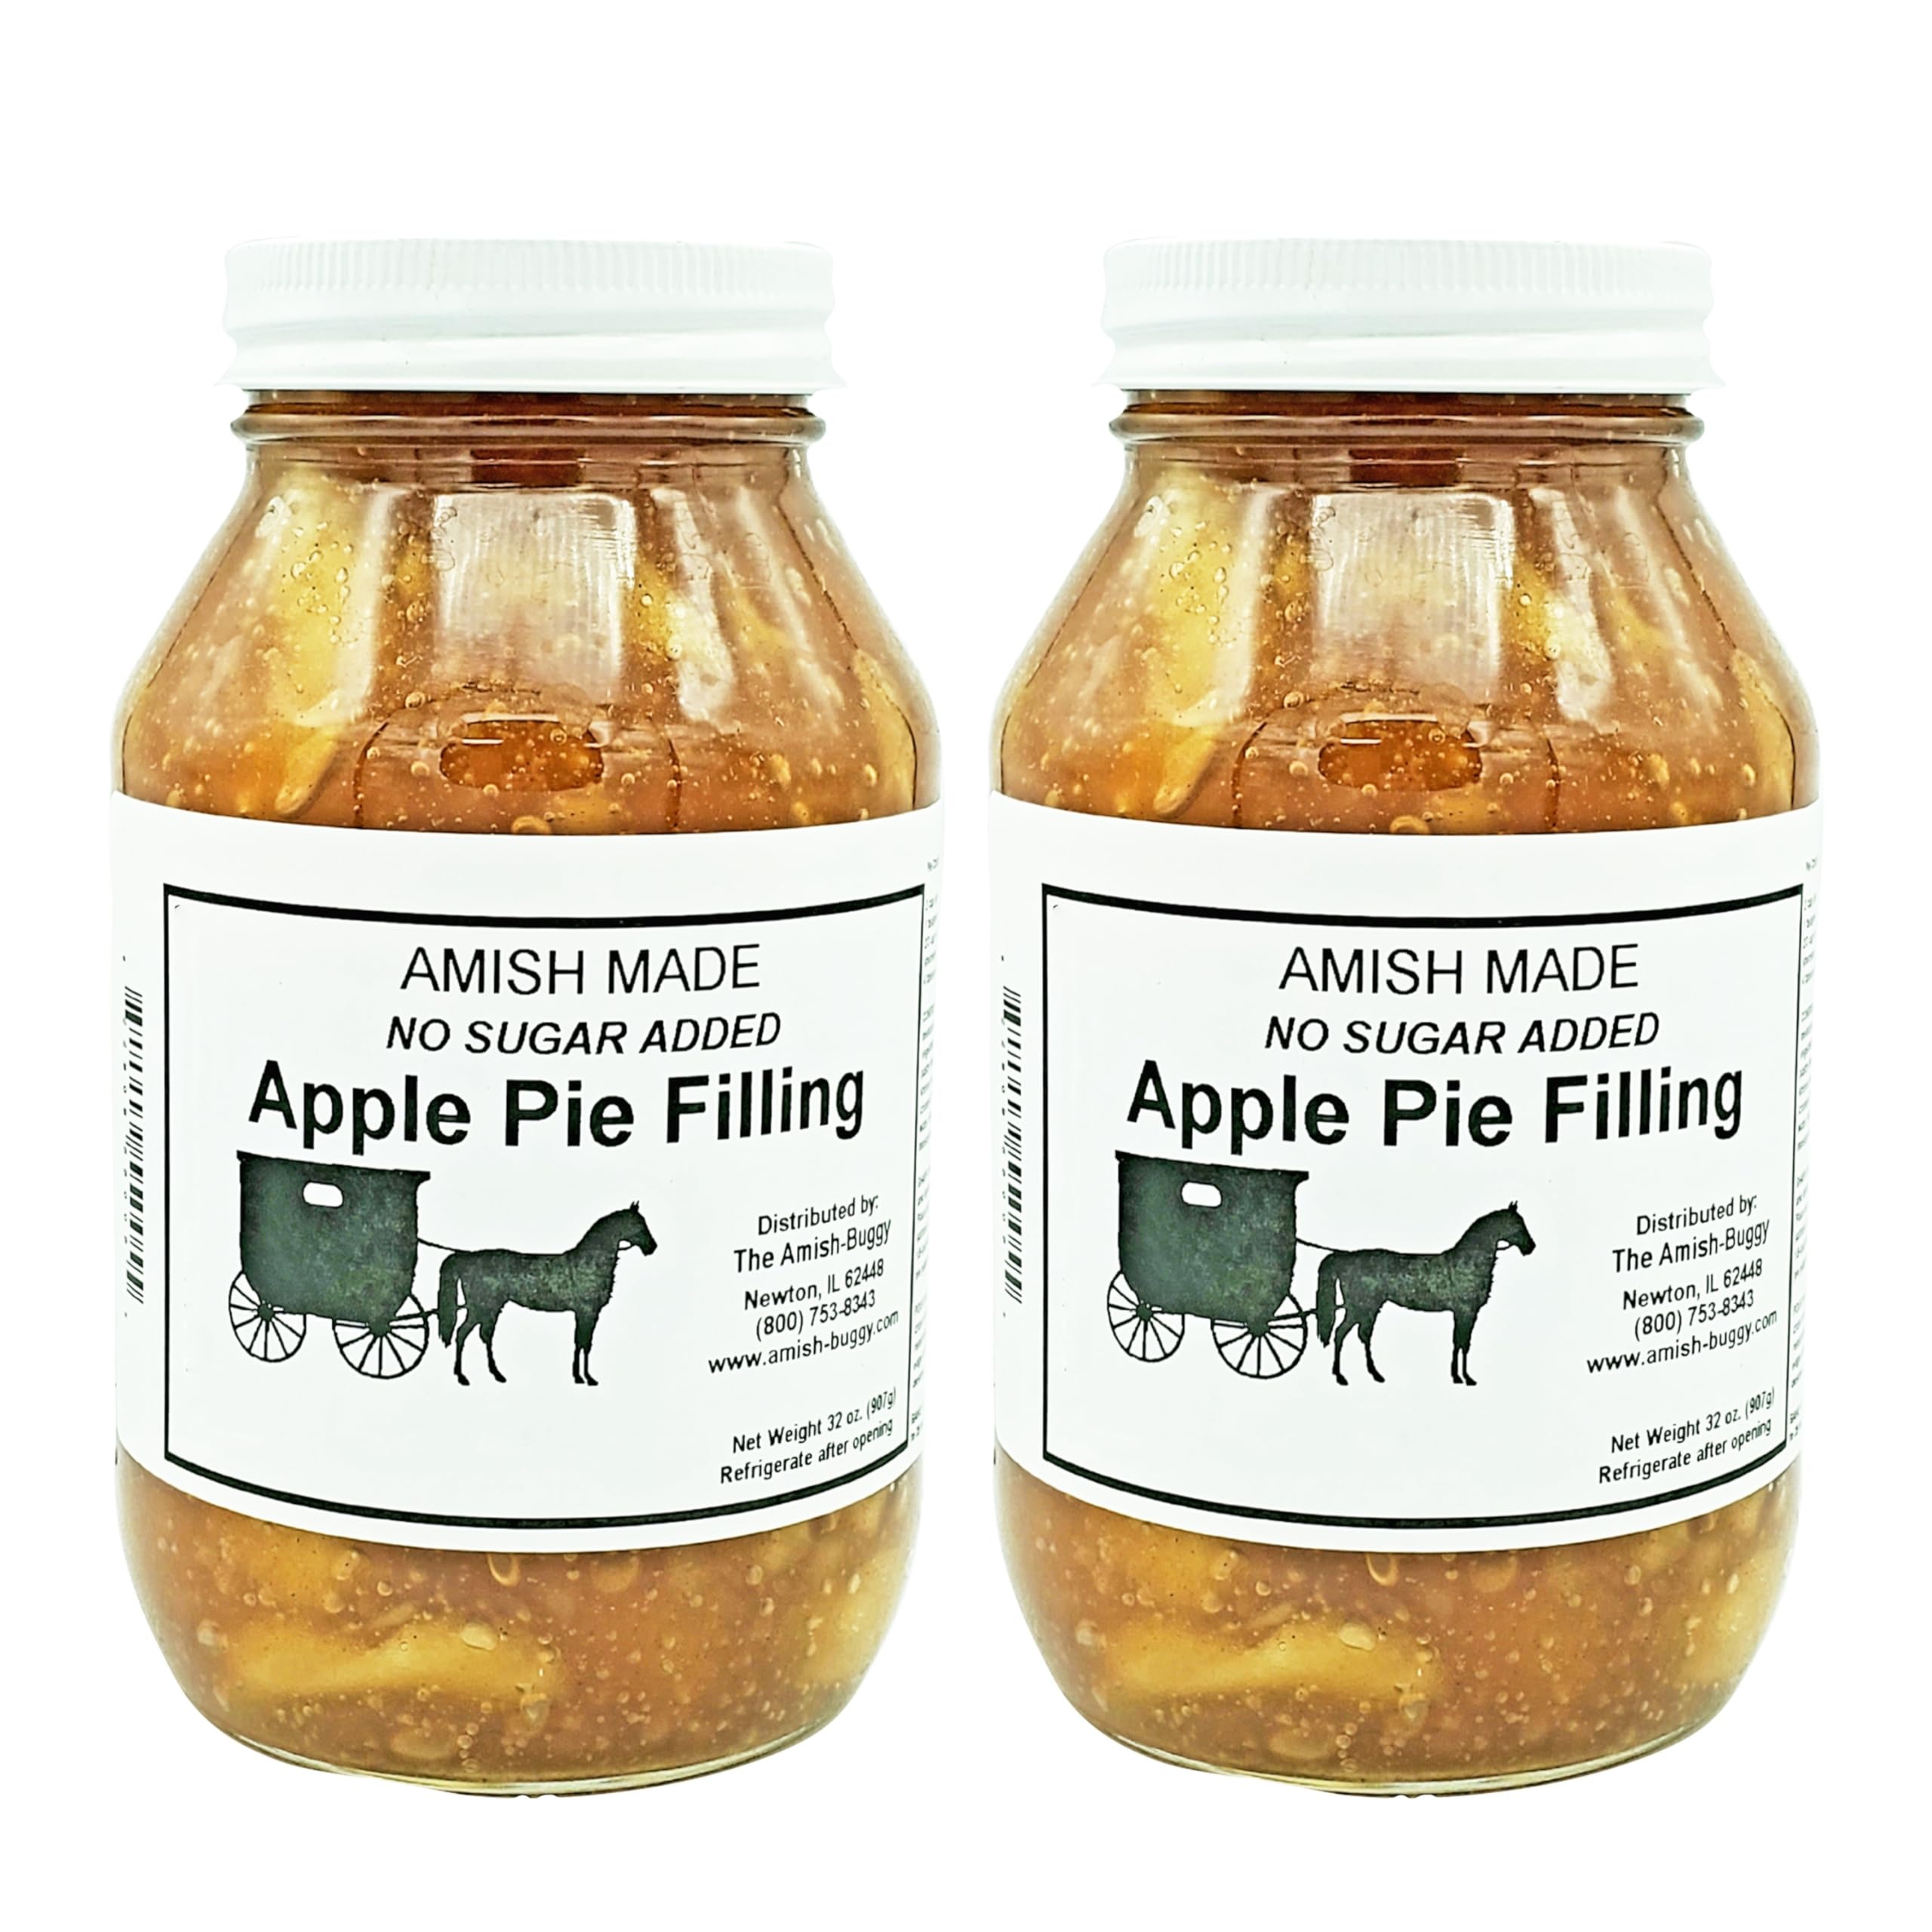
Item Name: Amish Pie Filling - TWO 32 Oz Jars (Apple No Sugar Added)
Bullet Point 1: Arndts Fudgery Amish Pie Filling and Topping - the perfect addition to your baking routine! As a 3rd generation owned and operated company since 1913, we take pride in delivering the finest quality products straight to your kitchen.
Bullet Point 2: Imagine the irresistible aroma of a freshly baked pie right from the oven. With our Amish Pie Filling, you can easily create that same mouthwatering experience in the comfort of your own home. This delicious filling is naturally good, made with real fruit and bursting with authentic flavors. And the best part? It contains no corn syrup or artificial coloring, ensuring a wholesome treat for you and your loved ones.
Bullet Point 3: Preparing a pie has never been easier. Simply open a jar of our Amish Pie Filling, pour it into your pie crust, and let the magic happen in the oven. No need to spend hours peeling and chopping fruit when you can have the convenience of our ready-to-use filling. With just a few simple steps, you'll have a delectable pie that will impress even the most discerning taste buds.
Bullet Point 4: We offer a variety of yummy flavors to suit every palate, so you can choose the one that tickles your taste buds the most. Each flavor is sold separately, allowing you to explore and experiment with different combinations. Whether you prefer the classic apple or crave the tangy sweetness of other fruits, we have a flavor that will satisfy your cravings.
Bullet Point 5: Our Amish Pie Filling comes in a sturdy glass jar, ensuring the freshness and quality of the product. Each jar contains a generous net weight of 32 ounces, providing you with ample filling for your pies. And to top it off, our pie fillings are proudly made in the USA, using only the finest apples and sweetened with fruit juices. We believe in using natural ingredients to create a product that not only tastes great but also aligns with your healthy lifestyle.
Bullet Point 6: So why wait? Elevate your pie-making game with Arndts Fudgery Amish Pie Filling and Topping. Indulge in the rich flavors of our naturally good filling, free from corn syrup and artificial coloring. With our convenient and delicious product, you can enjoy the pleasure of homemade pies without the hassle. Order your jar today and experience the true essence of homemade goodness.
Product Description: Amish Pie Filling and Topping. All natural and made in small batches.
Value: 32.0
Unit: Ounce

Price: 41.99